Universidad Católica "Nuestra Señora de la Asunción"

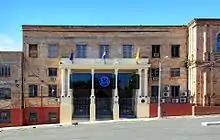

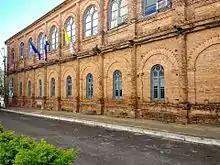

The Universidad Católica "Nuestra Señora de la Asunción", Catholic University of Asunción, also known as "Universidad Católica de Asunción" (UCA) is a pontifical university of Catholic obedience in Paraguay. It is also one of Paraguay's oldest universities and one of the most recognized educational institutions in the country and in latin America.